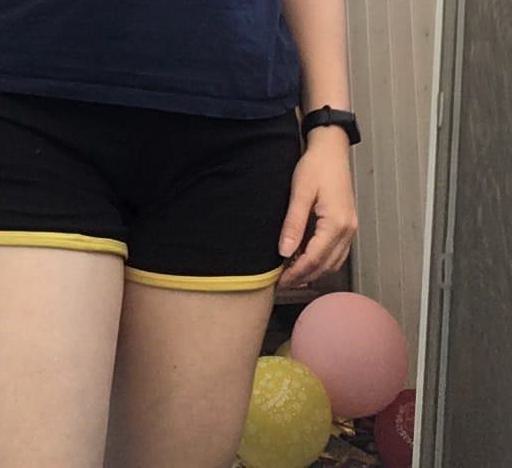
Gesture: no_gesture